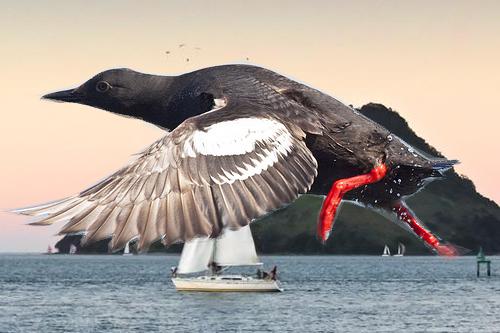
Bird species: Pigeon_Guillemot
Bird type: waterbird
Background: water